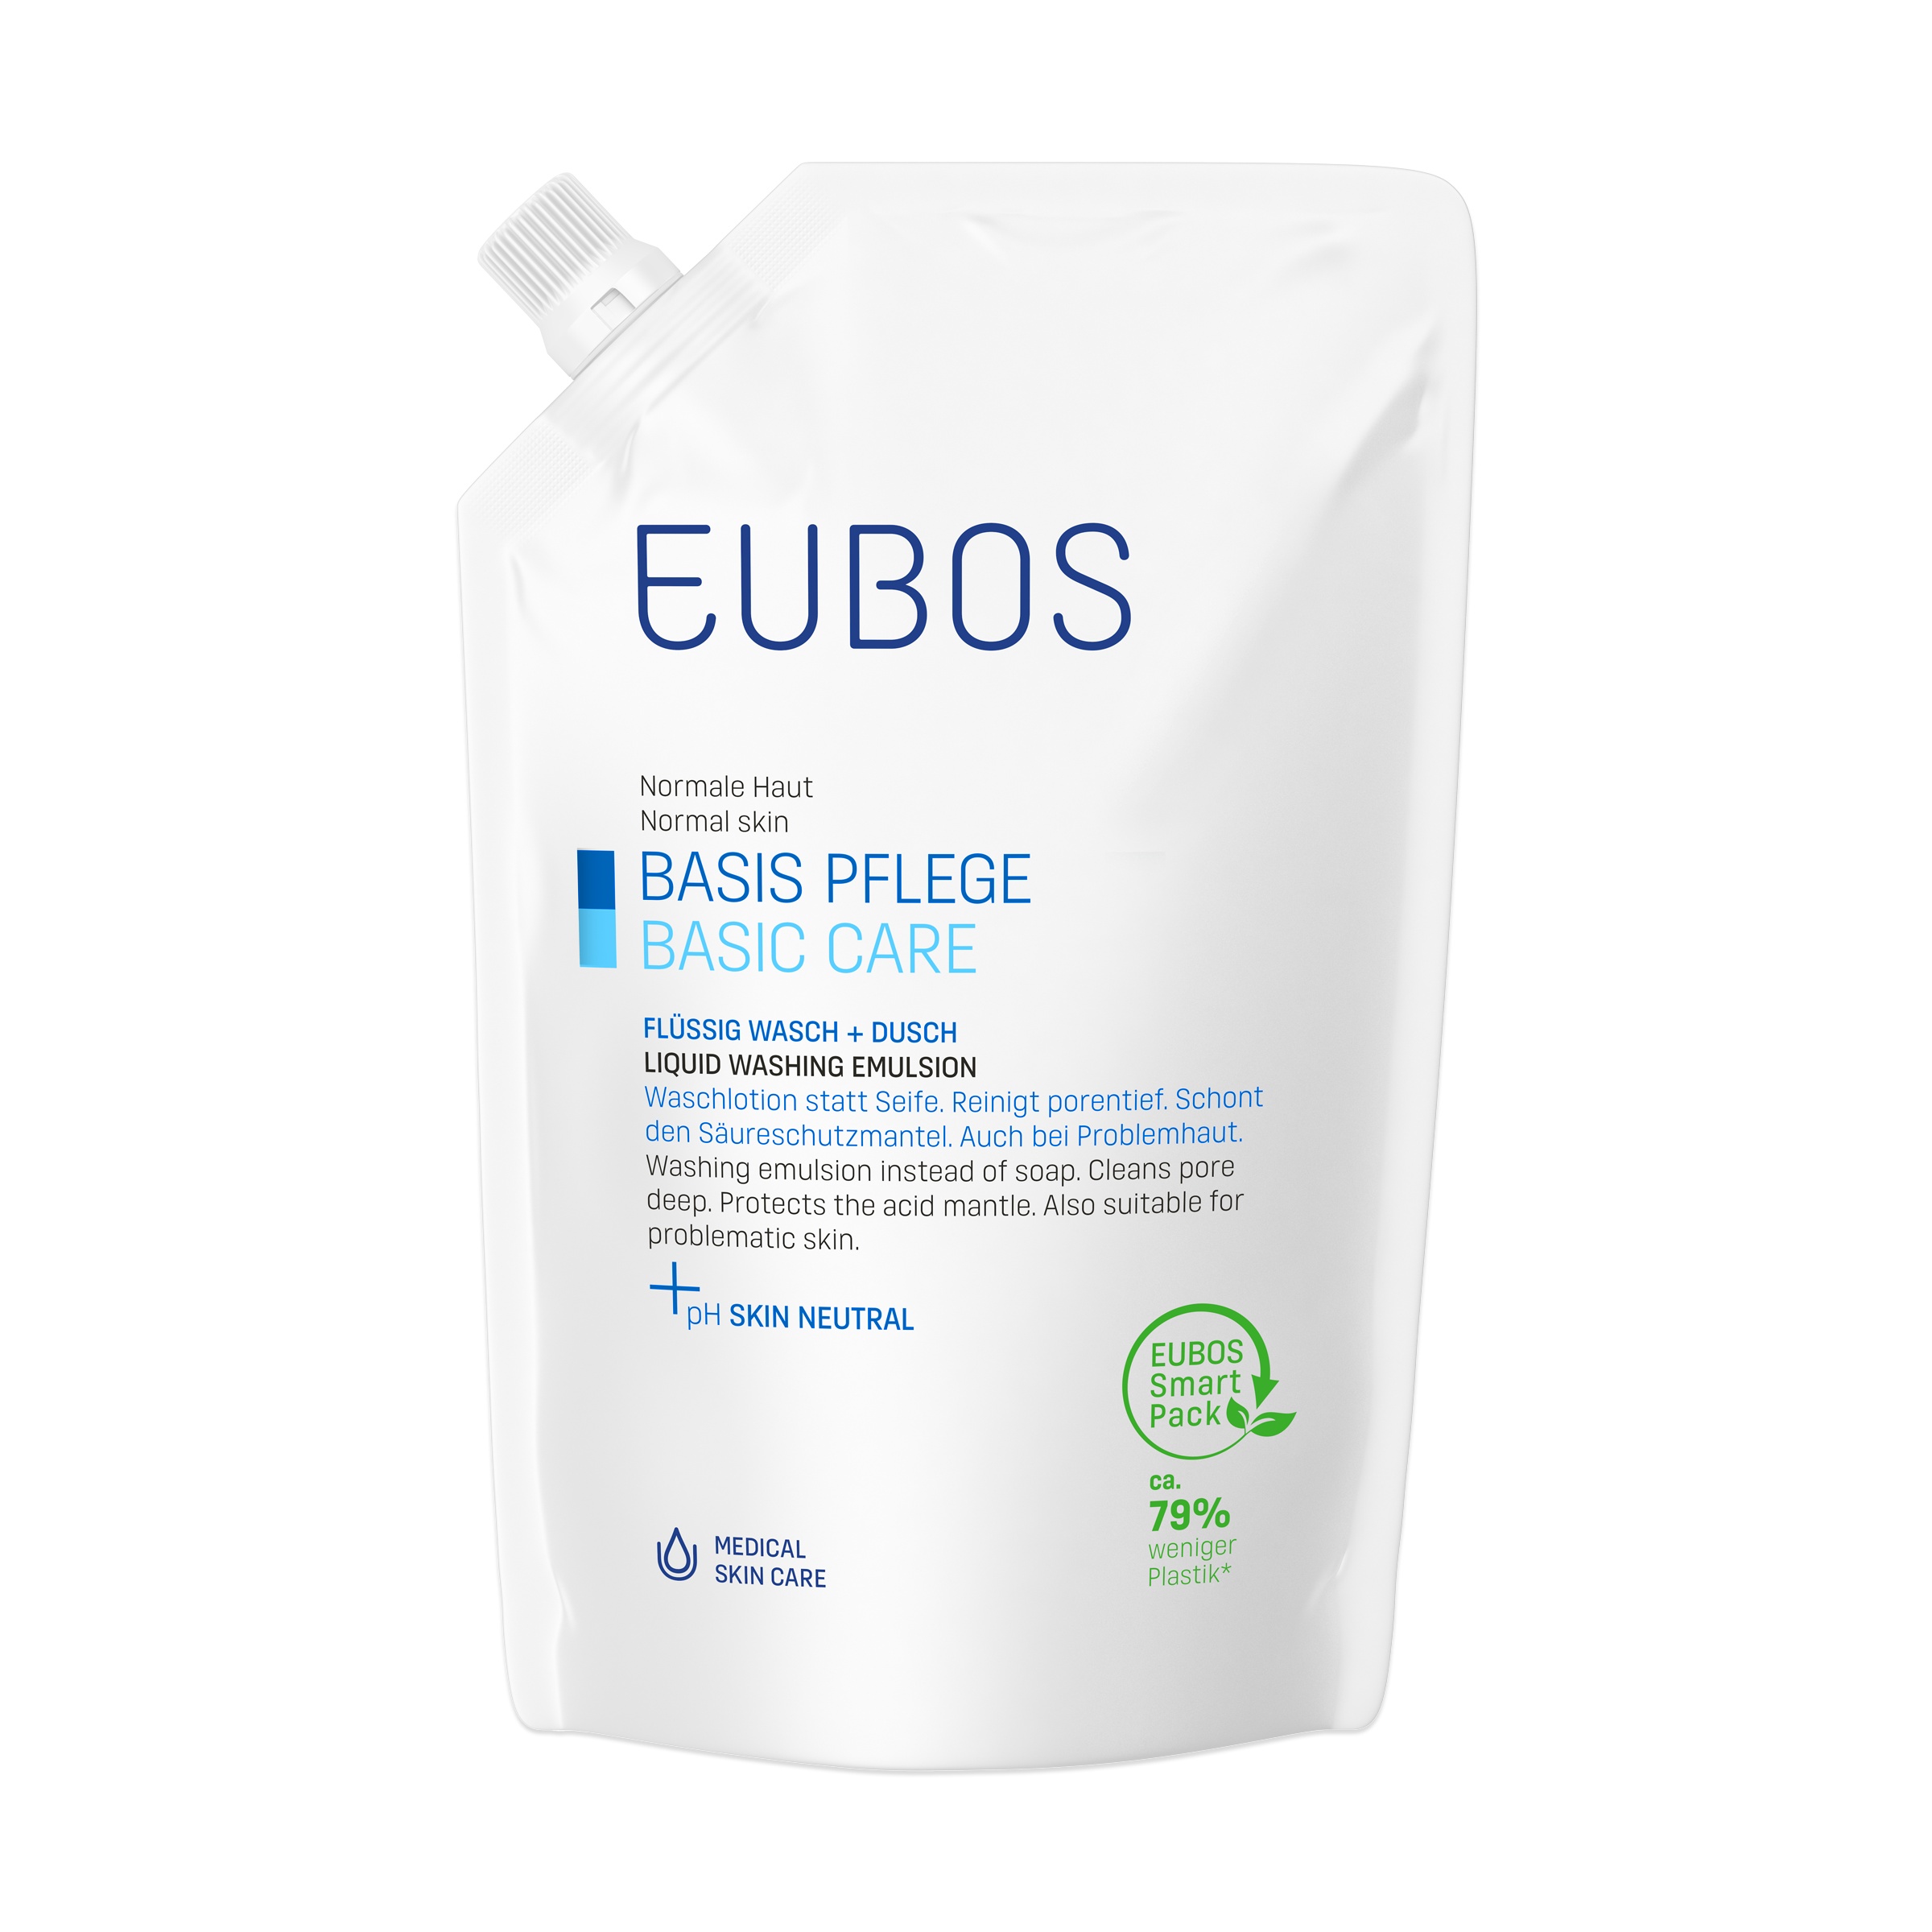
Eubos Blue Liquid Washing Emulsion Refill - Ανταλλακτικό Υγρό Καθαριστικό Προσώπου Και Σώματος, 400ml
Υγρό καθαρισμού, για τον καθημερινό καθαρισμό και την περιποίηση προσώπου και σώματος. Ειδικά επιλεγμένο μίγμα ουσιών καθαρισμού, απαλό για το δέρμα, με τον συνδυασμό ενεργών συστατικών ενυδάτωσης. Προσφέρει βαθύ καθαρισμό αφαιρώντας τη λιπαρότητα και τα νεκρά κύτταρα, ενώ ταυτόχρονα προστατεύει τη φυσική βιόσφαιρα του δέρματος. Επίσης, κατάλληλο για τον καθαρισμό του προσώπου με προβλήματα ακμής. Συστήνεται ειδικά για τον καθαρισμό του προσώπου με προβλήματα ακμής, καθώς και στην περίπτωση που δεν είναι ανεκτό το σαπούνι. Επίσης, κατάλληλο στην περίπτωση προβληματικού, μη καθαρού δέρματος, μετά από ιατρική συμβουλή. Έχει φυσιολογικό pH, προλαμβάνοντας την αλκαλική διόγκωση του δέρματος που προκαλείται από τα συνηθισμένα σαπούνια. Δερματολογικά επιβεβαιωμένη καλή ανοχή για το δέρμα.
Brand: EUBOS
Category: Home & Garden > Household Supplies > Laundry Supplies > Laundry Detergent